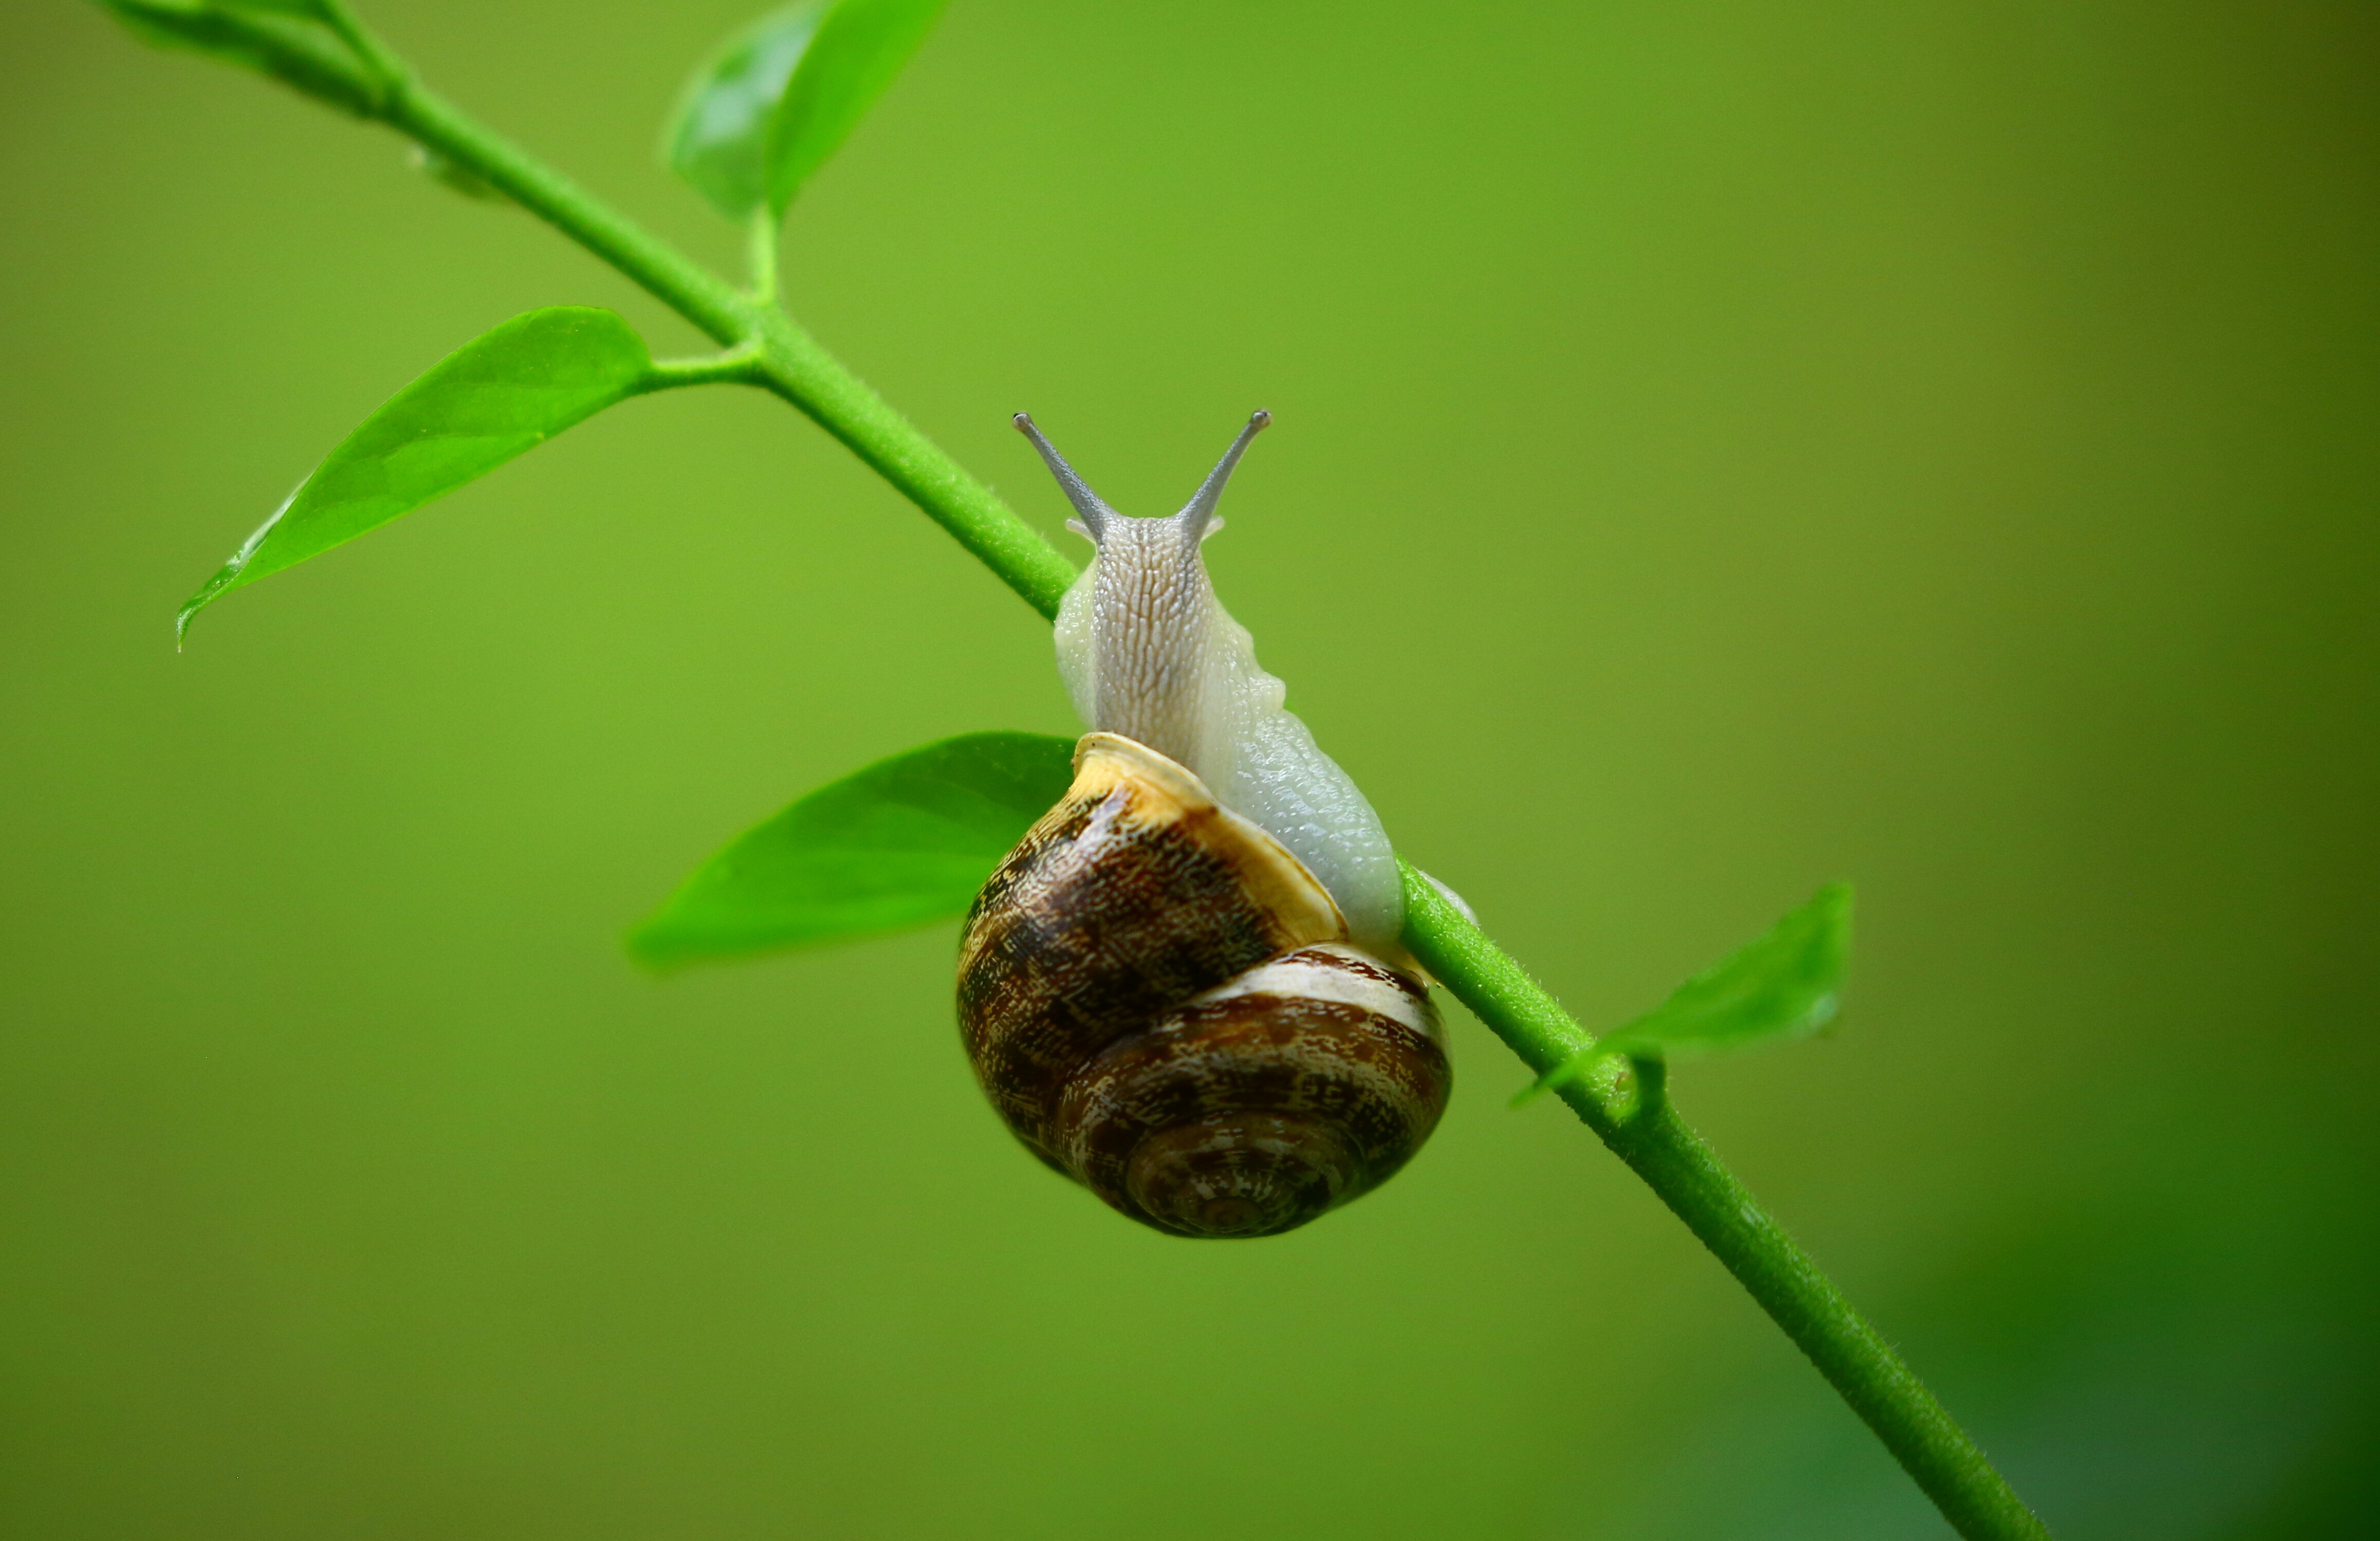
snail, nature, green, snails and slugs, macro photography, fauna, flora, photography, close up, invertebrate, leaf, insect, flower, branch, plant stem